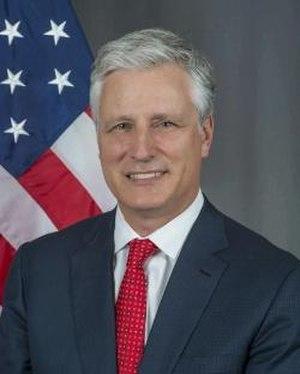
La présidence de Donald Trump, 45ᵉ président des États-Unis, débute le 20 janvier 2017, faisant suite à celle de Barack Obama. Le Parti républicain occupe alors la présidence en plus du Sénat et de la Chambre des représentants, alors qu'il est déjà majoritaire dans les deux assemblées lors du second mandat d'Obama. Durant la campagne, Donald Trump choisit comme colistier le gouverneur de l'Indiana, Mike Pence, qui occupe le poste de vice-président des États-Unis.
Robert Charles O'Brien, Jr., né le 18 juin 1966 à Los Angeles, est un juriste américain. Membre du Parti républicain, il est conseiller à la sécurité nationale depuis le 18 septembre 2019 sous la présidence de Donald Trump.
Le conseiller à la sécurité nationale est un conseiller direct et l'un des principaux conseillers du président des États-Unis qu'il renseigne et conseille sur toutes les questions relatives à la sécurité nationale. Il est membre du Bureau exécutif du président des États-Unis et le plus haut membre du Conseil de sécurité nationale des États-Unis.